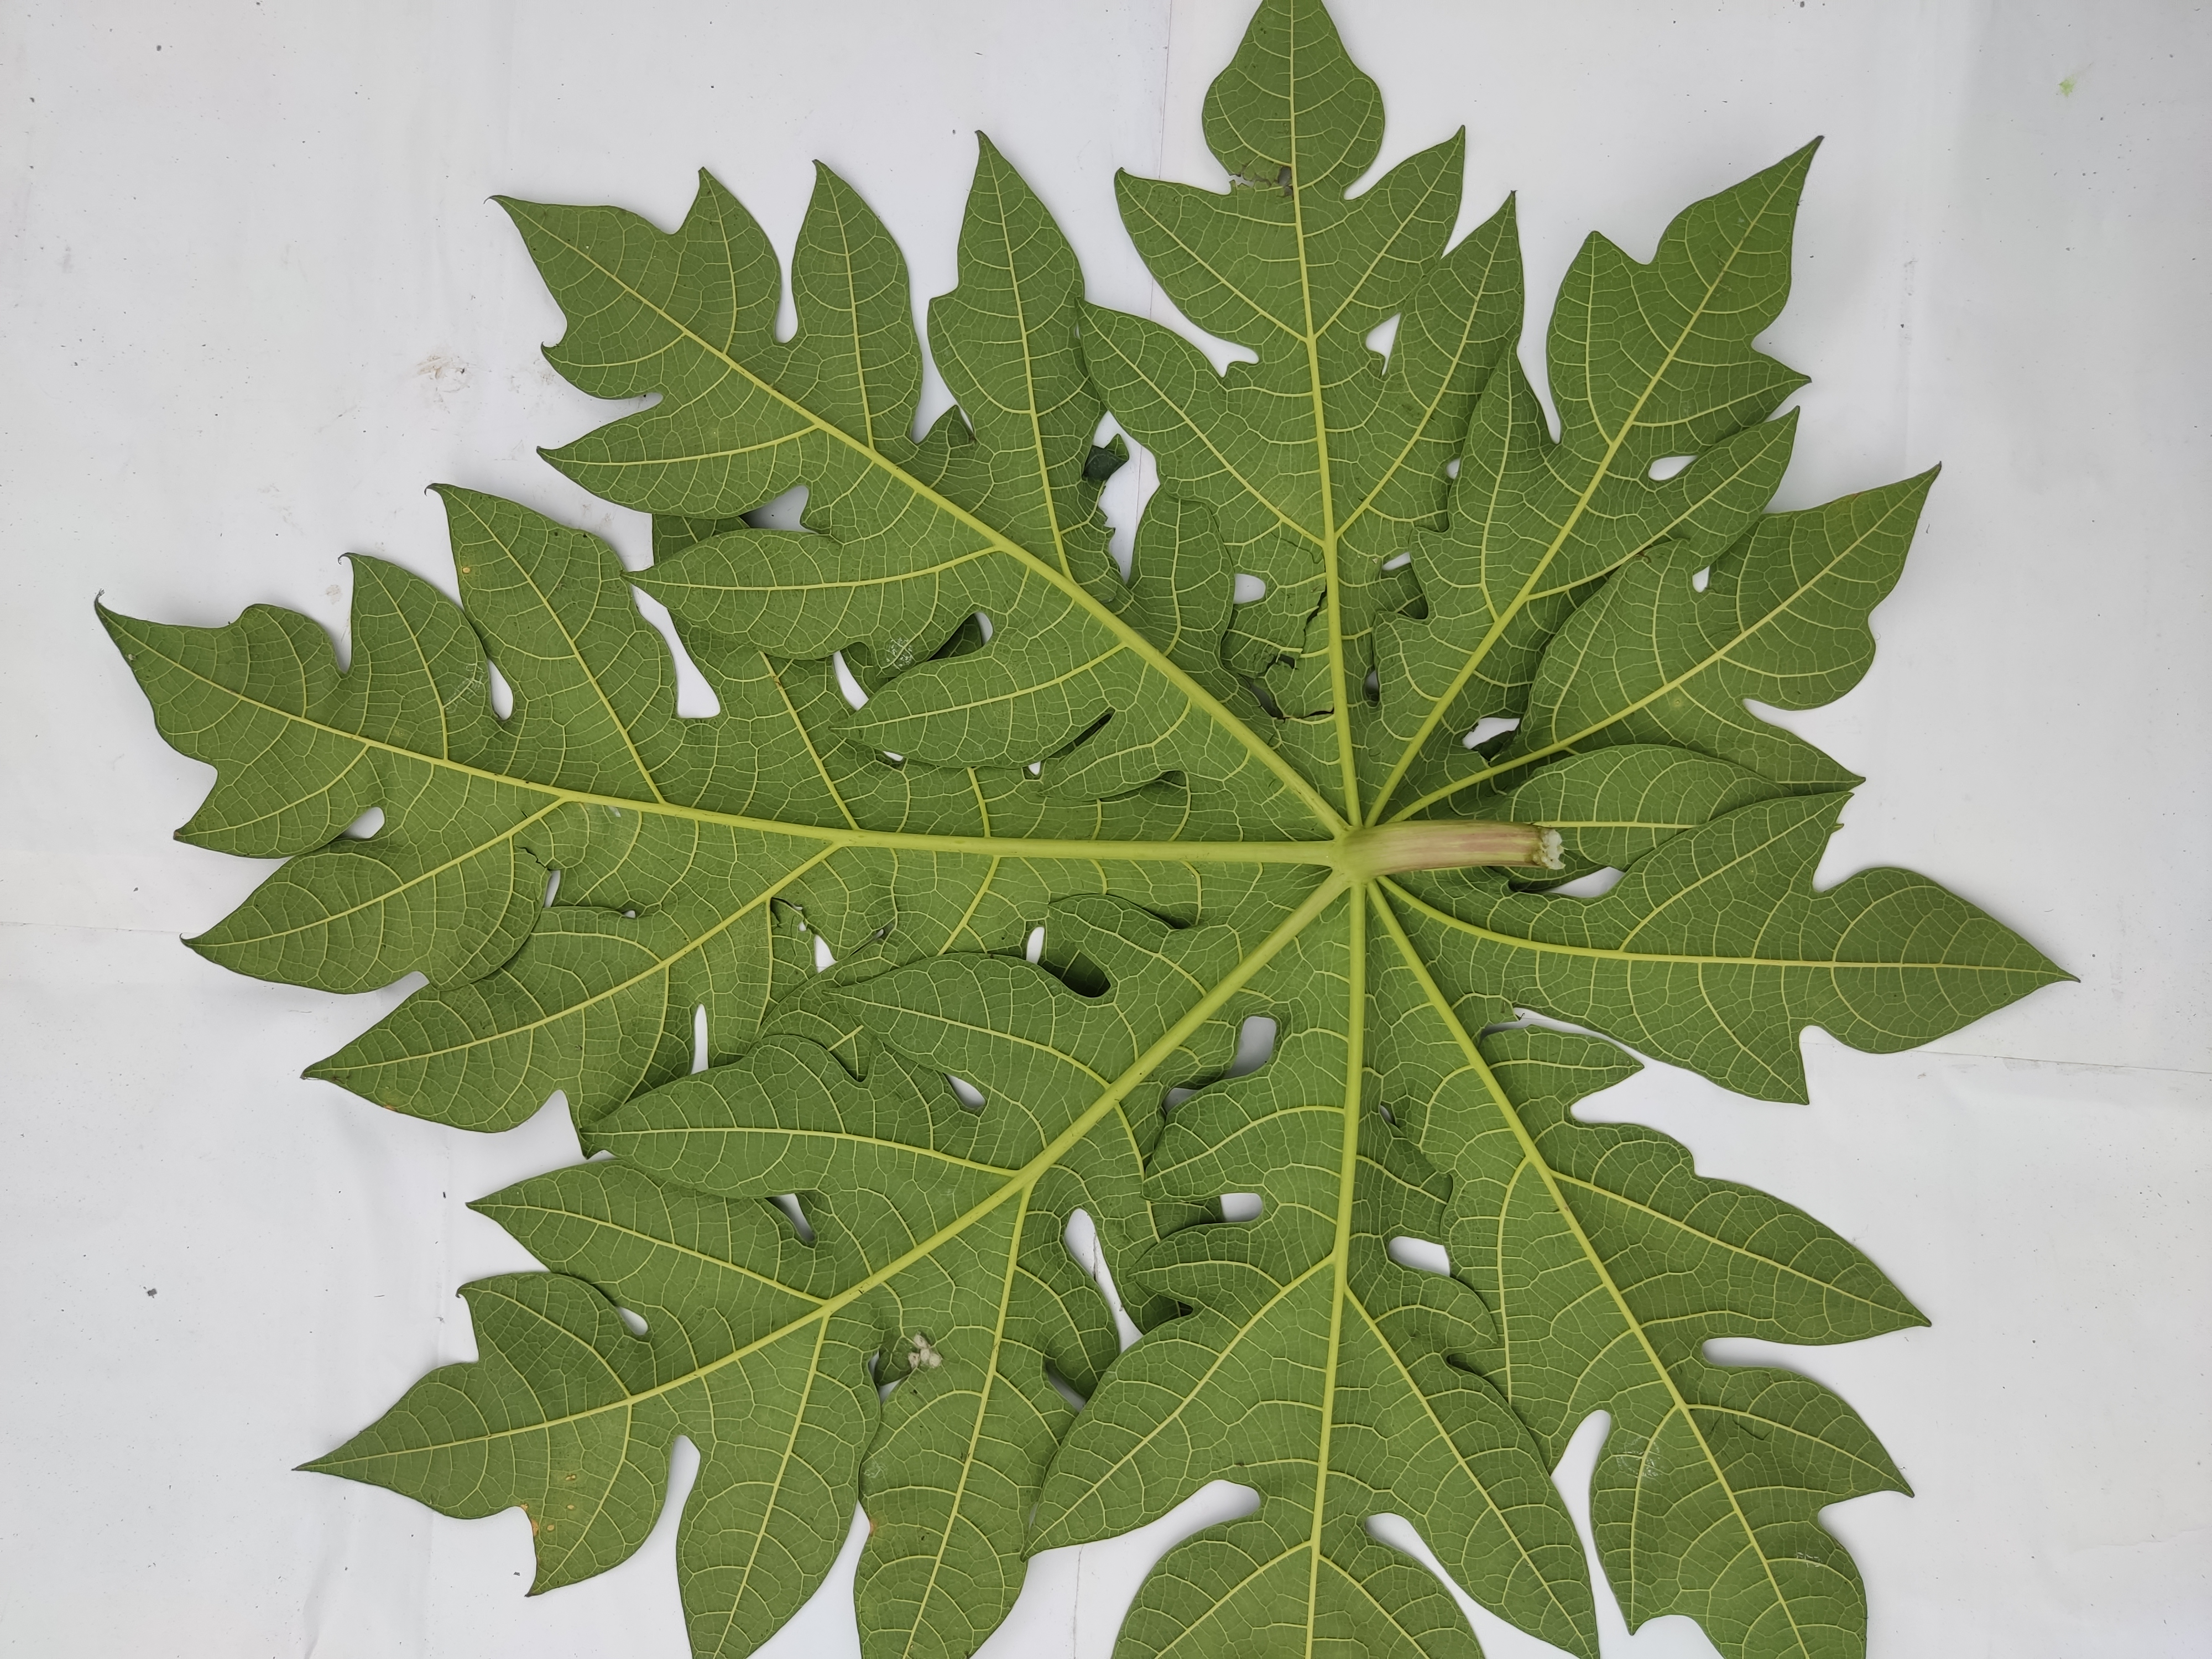
Label: Healthy Leaf